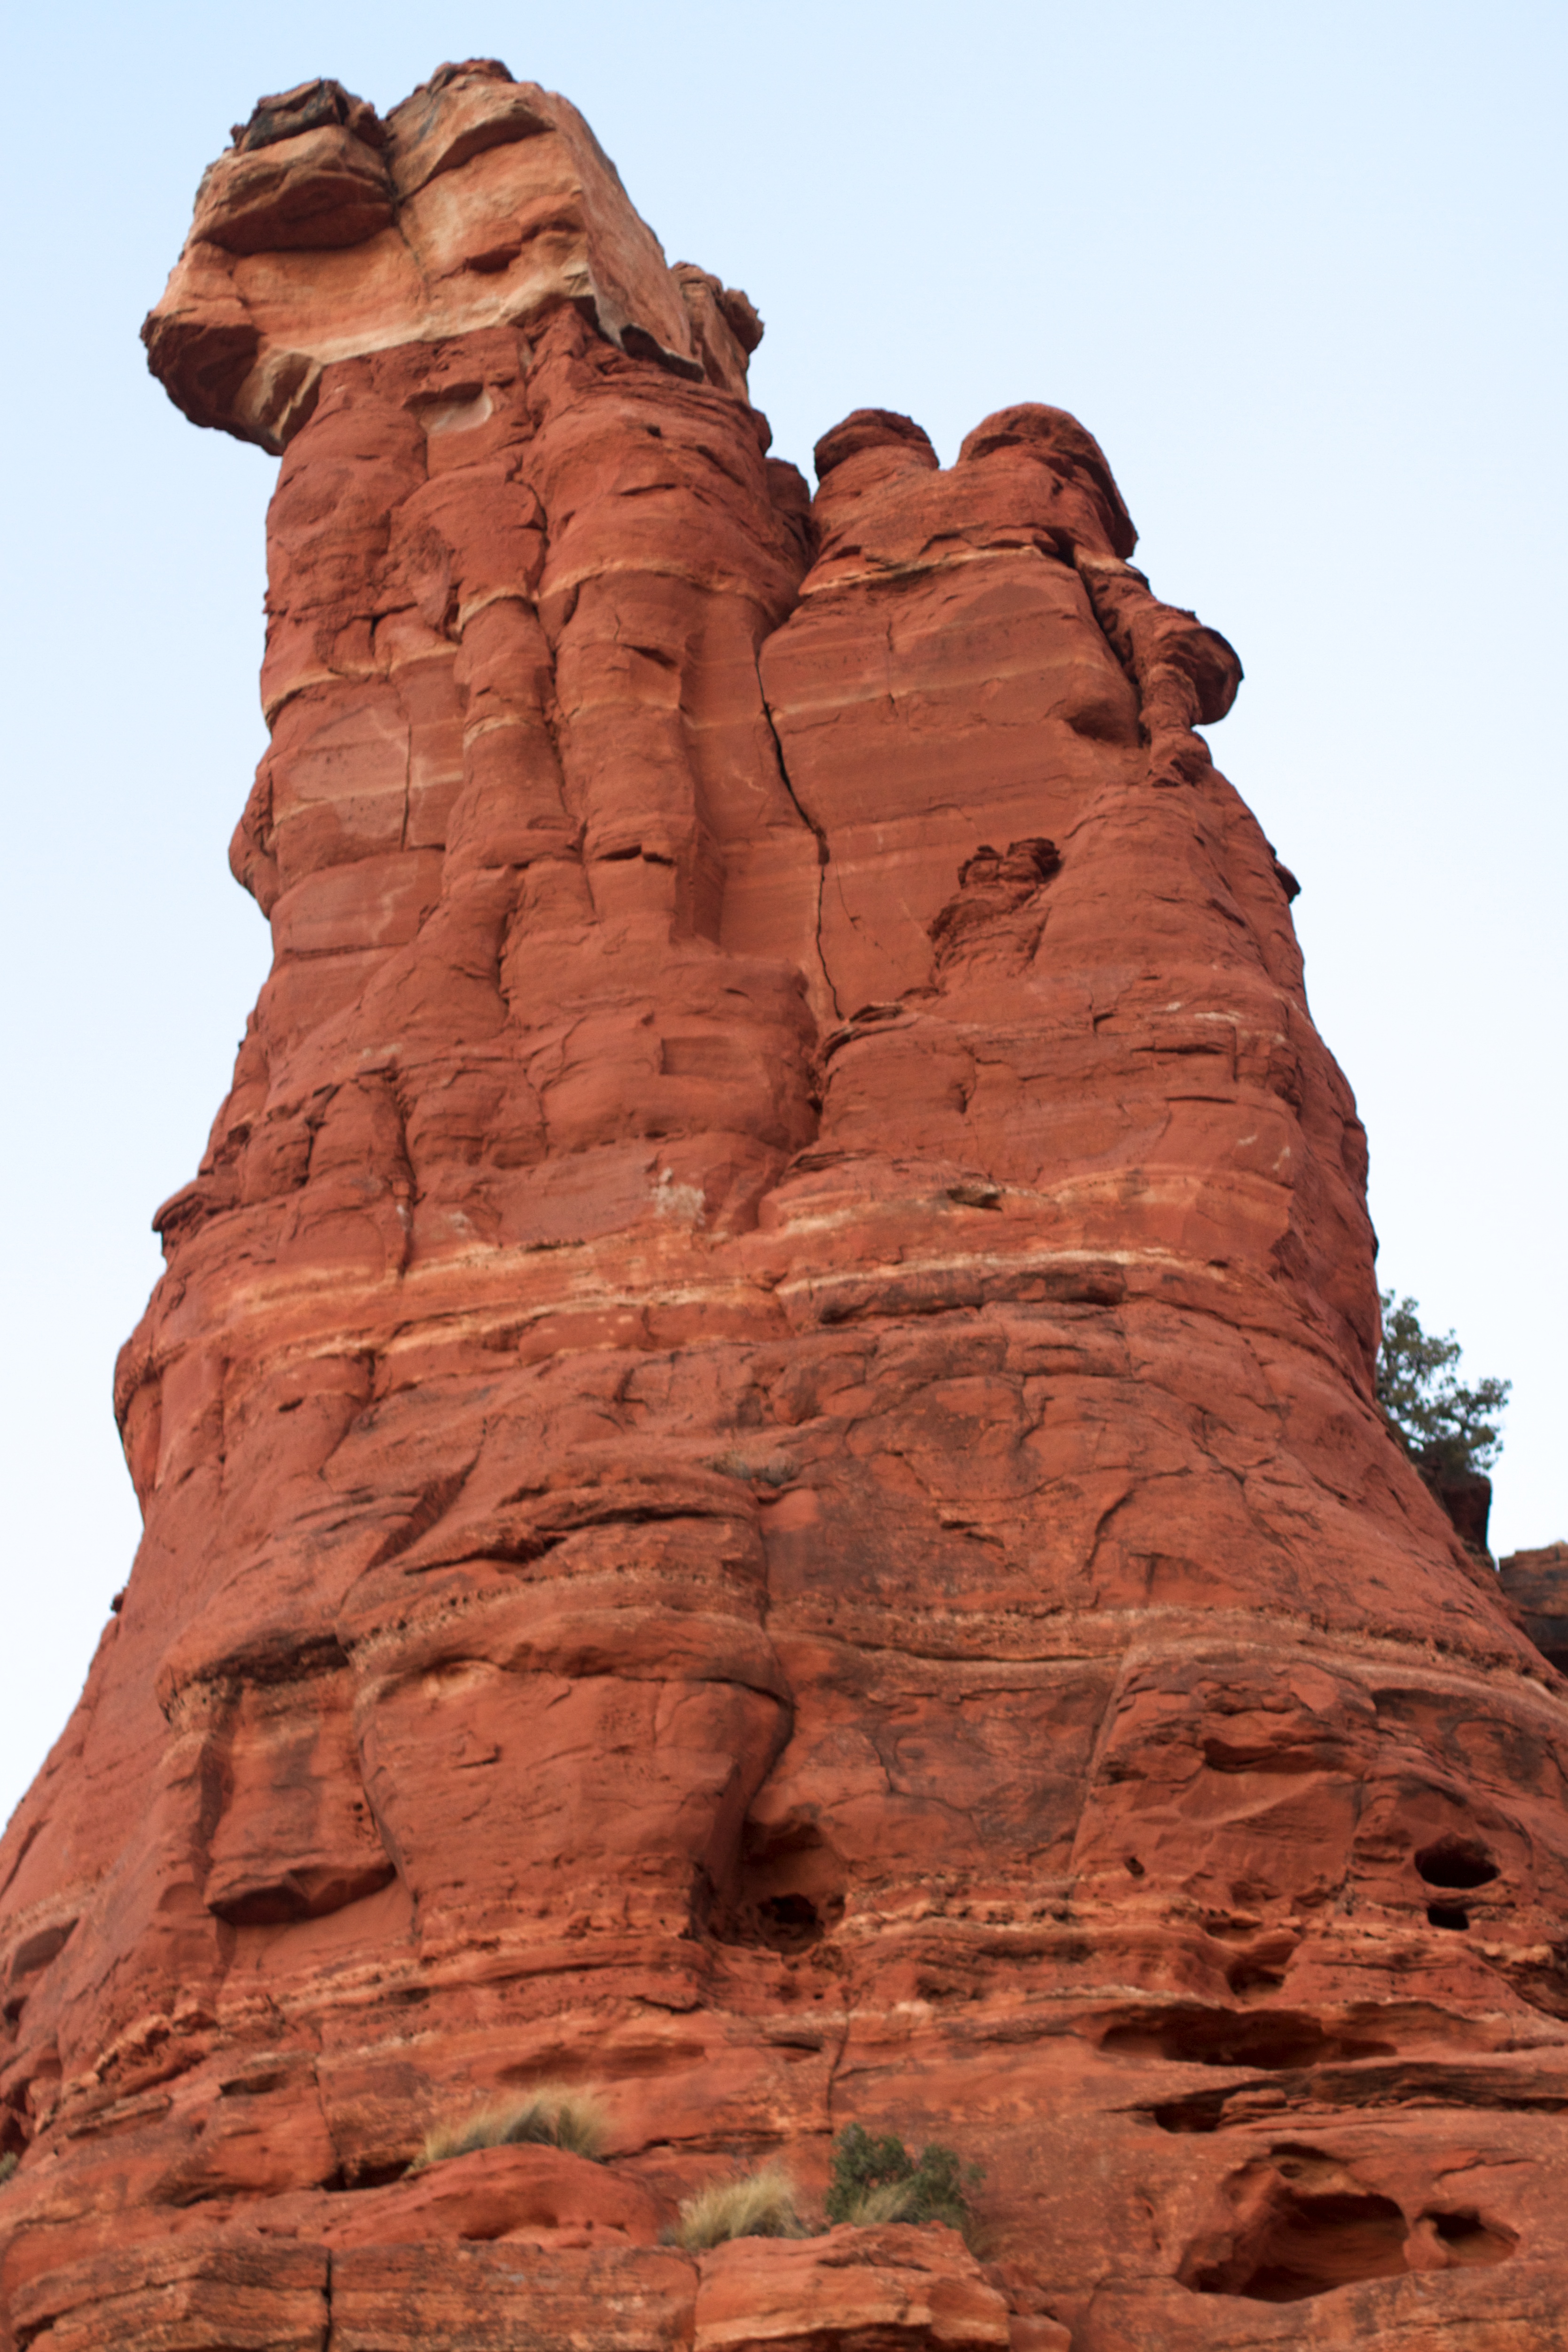
rock, architecture, valley, formation, cliff, arch, canyon, terrain, material, geology, temple, badlands, plateau, wadi, butte, monolith, landform, natural arch, historic site, ancient history, natural environment